Answer in natural language. How many DiningTables are visible in the scene? Choose between the following options: 1, 3, 4, 0 or 2
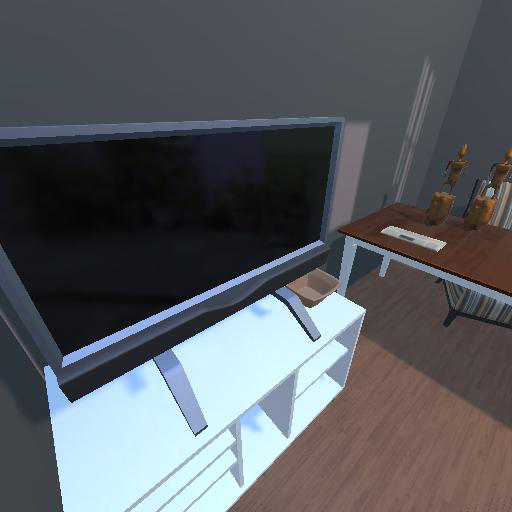
<answer>1</answer>